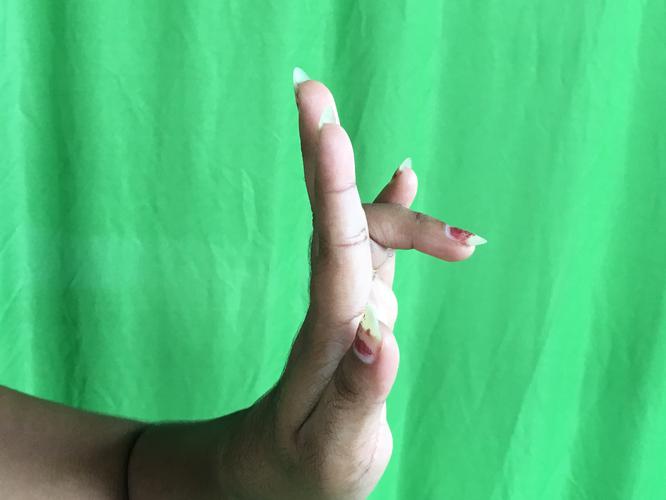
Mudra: Tripathaka
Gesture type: single_hand